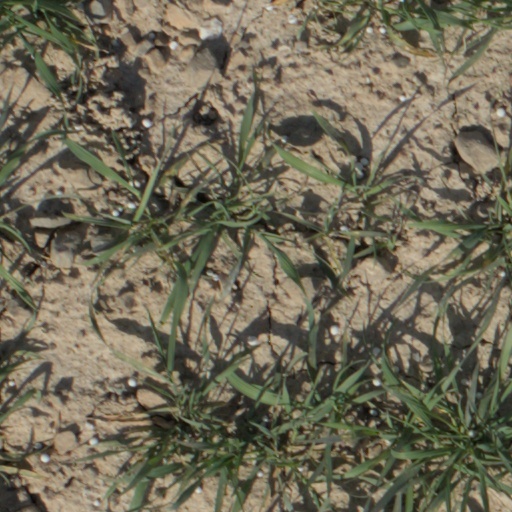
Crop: wheat